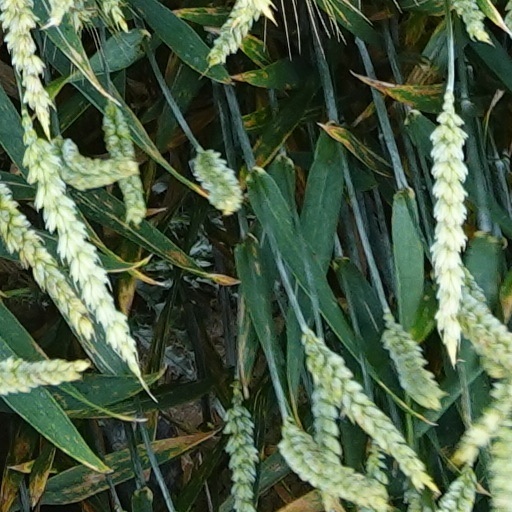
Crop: wheat